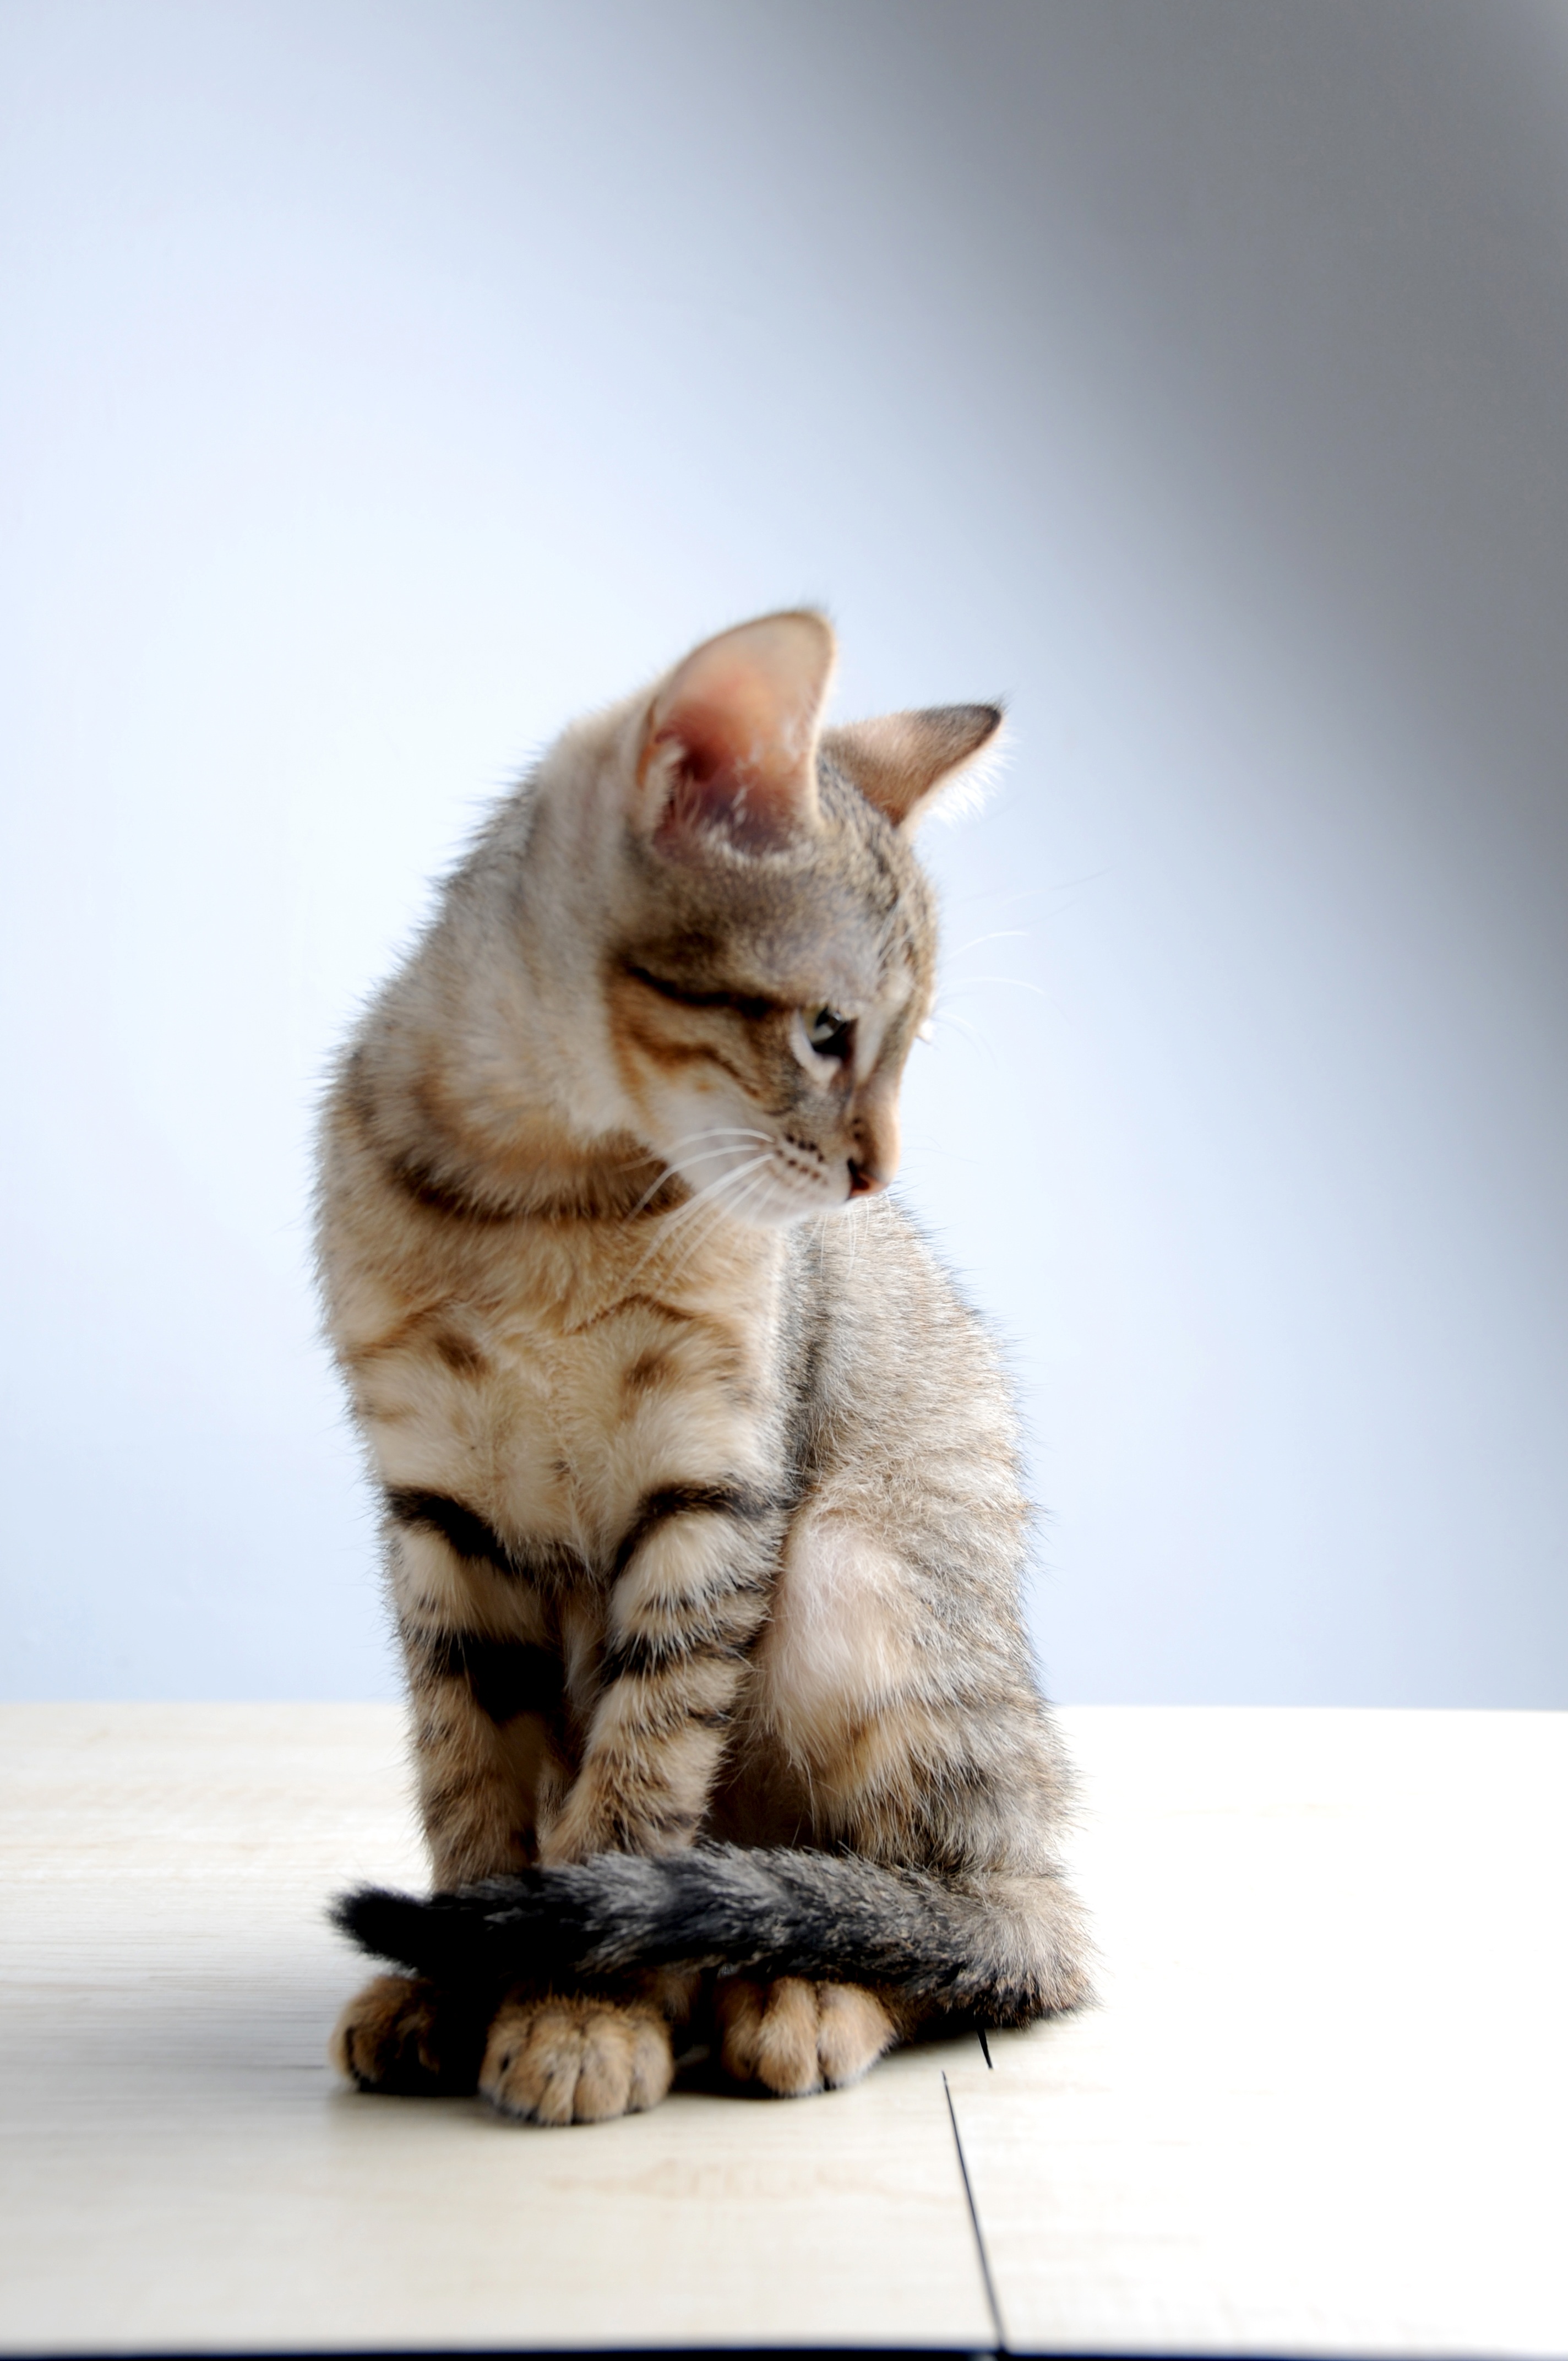
pet, kitten, cat, mammal, fauna, whiskers, vertebrate, melancholy, tabby cat, small cat, bengal, european shorthair, small to medium sized cats, cat like mammal, domestic short haired cat